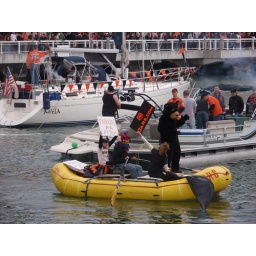
Raft with person in bear suit paddles through McCovey Cove